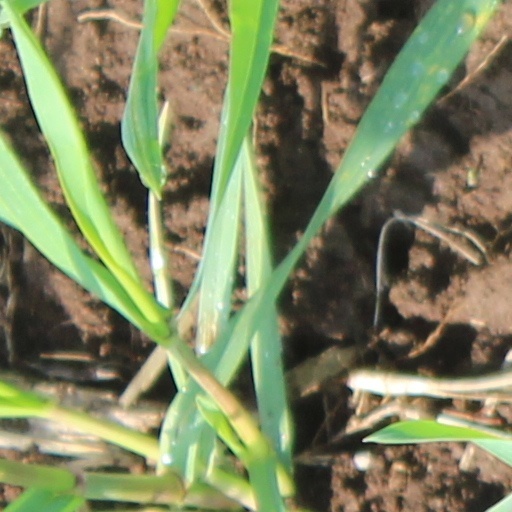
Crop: wheat